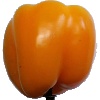
Label: Pepper Yellow 1